Wheeler–Stallard House

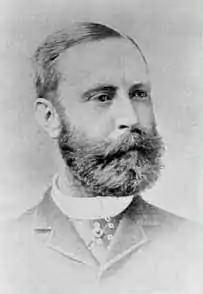
A black-and-white photographic portrait of a man with a thick beard and mustache wearing a high collar and jacket. It is faded around the edges.

The house's history has roughly four periods: its early years after Wheeler built it, during which it was never occupied by its residents for a long period and later fell vacant when the city's economy faltered; the Stallard family's occupancy and later ownership in the first half of the 20th century, Aspen's "quiet years"; Walter Paepcke's ownership in the years after World War II; and its present ownership by the historical society.